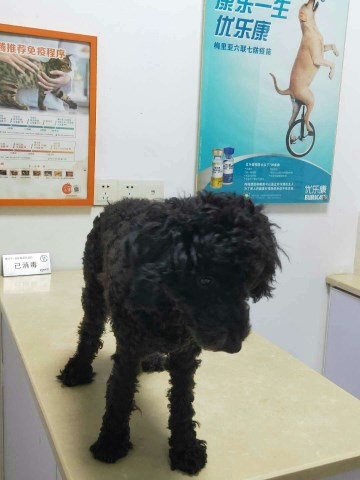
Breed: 7449-n000128-teddy